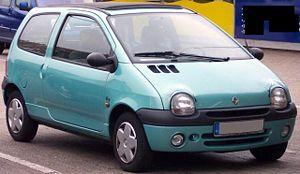
Le Mondial de l'automobile de Paris est le premier salon automobile mondial en termes de fréquentation et se déroule tous les deux ans, en octobre, au parc des expositions de la porte de Versailles à Paris, en alternance avec le salon de Francfort. Depuis 2019, le salon fait partie intégrante du Paris Motion Festival.
Renault est connu pour ses modèles populaires qui font partie des meilleures ventes en France et en Europe, comme les Juvaquatre, 4CV, Dauphine, R4, R5 et Clio.